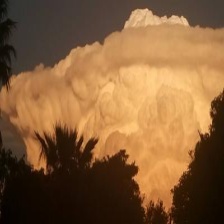
Cloud type: Cumulonimbus